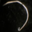
Label: worm